Paldi, British Columbia

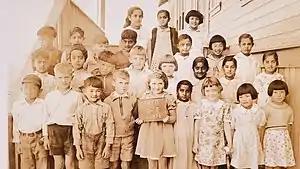
A class at Mayo School in Paldi in 1938, reflecting the diverse make-up of the community. Paldi was home to families of East Indian, Japanese, Chinese, and European descent.

The Paldi post office first opened on June 1, 1936. It was closed in 1954, only to be opened again in 1959. Finally on June 30, 1969, the post office closed permanently due to a dwindling population. The school also closed in 1969, and the remaining children were bussed to nearby Lake Cowichan. At its peak, Paldi had a population of over 1,500 people. The settlement was a mixing pot where East Indian, Japanese, Chinese, and European cultures were celebrated.